Pierre Louis Félix Lanquetot

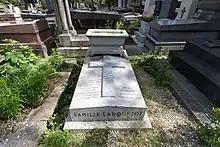

In 1940, as defence commander of the sector of Boulogne, he was the commander in chief of the French troops during the Battle of Boulogne.